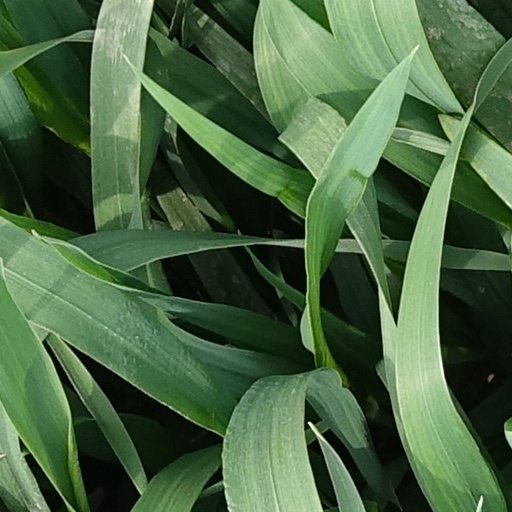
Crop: wheat